Argeș County

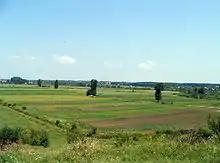
Landscape in central and southern Argeș County

This county has a total area of . The landforms can be split into 3 distinctive parts. In the north side there are the mountains, from the Southern Carpathians group – the Făgăraș Mountains with Moldoveanu Peak (2,544 m), Negoiu Peak (2,535 m) and Vânătoarea lui Buteanu peak (2,508 m) towering the region, and in the North-East part the Leaotă Mountains. Between them there is a pass towards Brașov, the Rucăr–Bran Pass. The heights decrease, and in the center there are the sub-carpathian hills, with heights around , crossed with very deep valleys. In the south there is the northern part of the Wallachian Plain.